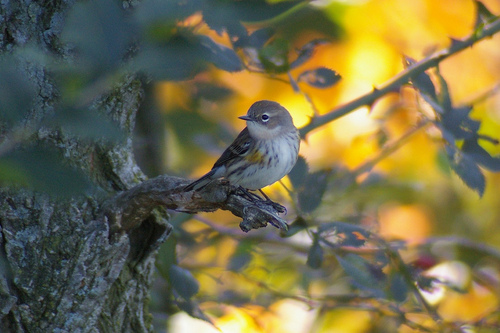
this little bird has a small straight beak white breast with brown flecks on sides darker brown wings with two white wing bars and white eyering
this bird has a small head, a rounded breast, and small feeta small bird with a speckled grey and white throat, solid white belly, that has a splash of yellow along its side.
a small bird with yellow on the side, small feet and large breast.
a bird with a really small gray bill and black feet.
a bird with a small pointed beak, white breast, and varying shades of brown on the rest of its body.
the bird has a white belly, small bill, black eyering and grey crown.
this bird has a grey head, white belly, and a small bill.
this bird has wings that are balck and has a white belly
this bird has wings that are brown and has a white belly
Species: Myrtle Warbler